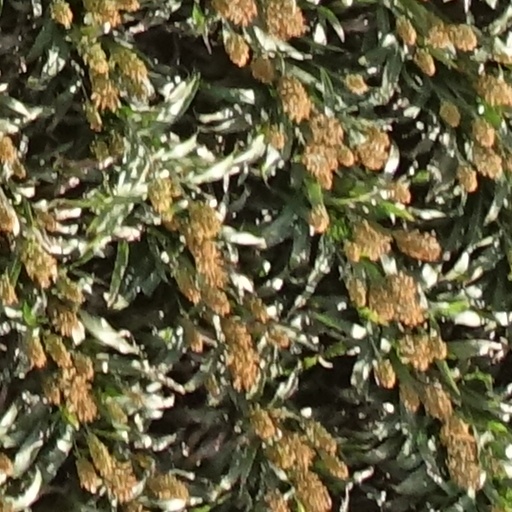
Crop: sorghum